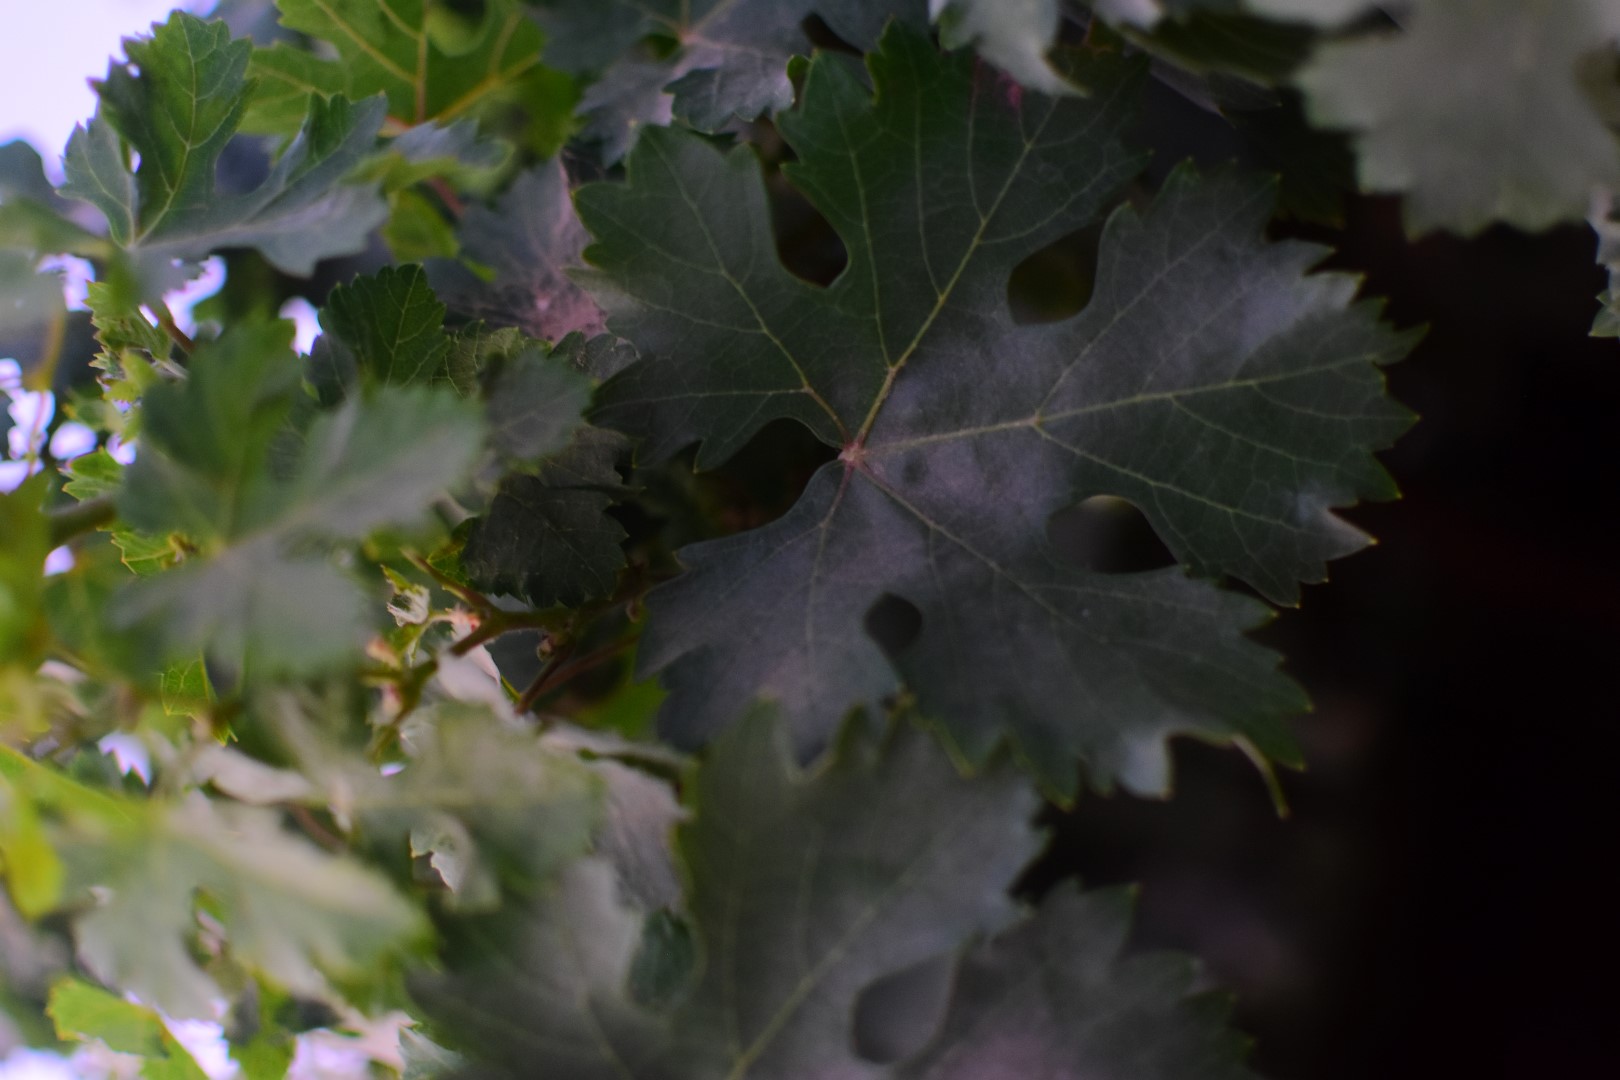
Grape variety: Aswud Balad